Bag tag

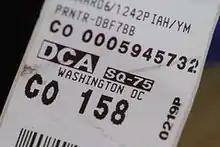
Example of IATA airport code printed on a baggage tag, showing DCA (Ronald Reagan Washington National Airport)

Bag tags, also known as baggage tags, baggage checks or luggage tickets, have traditionally been used by bus, train, and airline carriers to route checked luggage to its final destination. The passenger stub is typically handed to the passenger or attached to the ticket envelope: